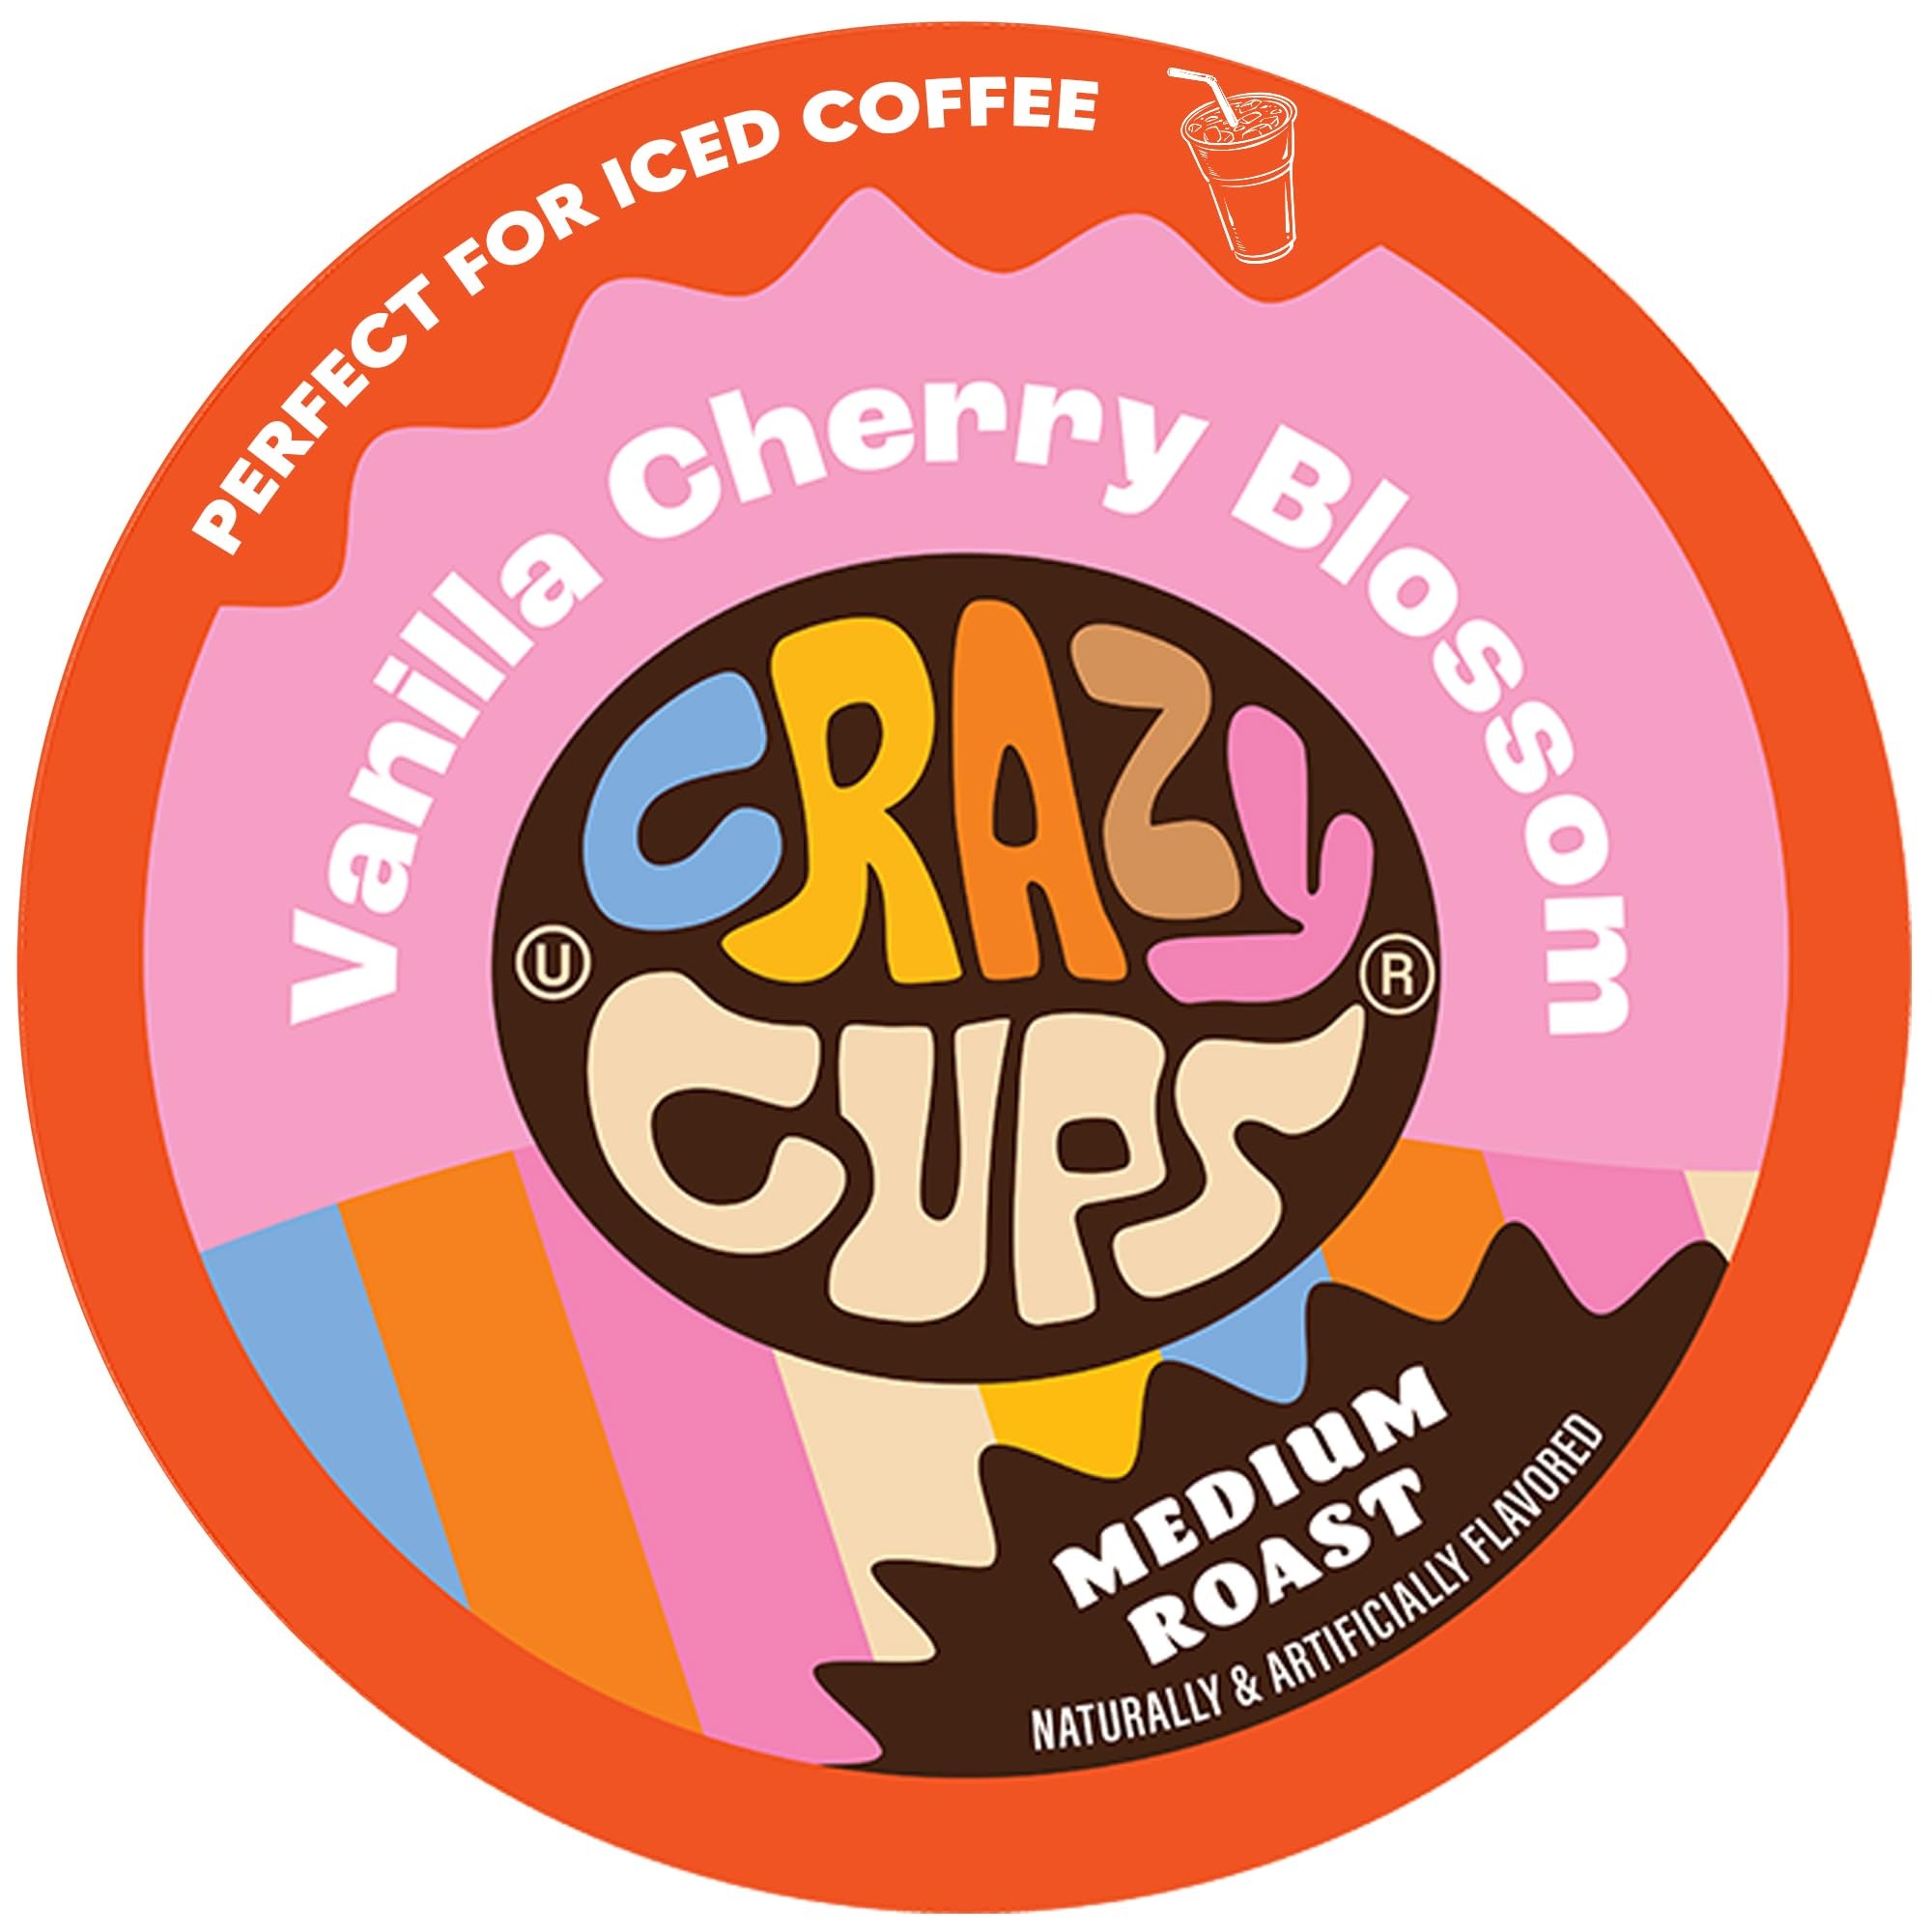
Item Name: Crazy Cup Vanilla Coffee Pods, Vanilla Cherry Blossom Coffee Pods for K Cup Keurig Machines, Brew Hot or Iced, 22 Count
Bullet Point 1: HEAVENLY VANILLA INFUSION: Indulge in the luxurious and comforting aroma of vanilla with our vanilla coffee pods , offering a delightful fusion of rich coffee and creamy vanilla flavor in every sip.
Bullet Point 2: SINGLE ORIGIN EXCELLENCE: Derived from superior coffee beans, our vanilla coffee pods provide a single-origin journey, guaranteeing a premium coffee with a unique essence that enhances the inherent sweetness of vanilla cherry blossom.
Bullet Point 3: YEAR-ROUND DELIGHT: Our adaptable Vanilla iced coffee offer a delightful experience, perfect for enjoying both hot and iced brews throughout the year, making every occasion special regardless of the weather.
Bullet Point 4: QUALITY INGREDIENTS, GUILTLESS INDULGENCE: Our vanilla pods are gluten and lactose-free, vegan, kosher, and keto-friendly. Savor the delectable flavor of pecan coffee without any guilt and make every sip a celebration!
Bullet Point 5: COFFEE PODS FOR KEURIG: Our premium coffee pods & other single-serve coffee blends are compatible with coffee machines that brew vanilla coffee k cups including the Keurig 2.0 brewer. Kcups is a registered trademark of Keurig. Not affiliated with Keurig
Value: 22.0
Unit: Count

Price: 19.41